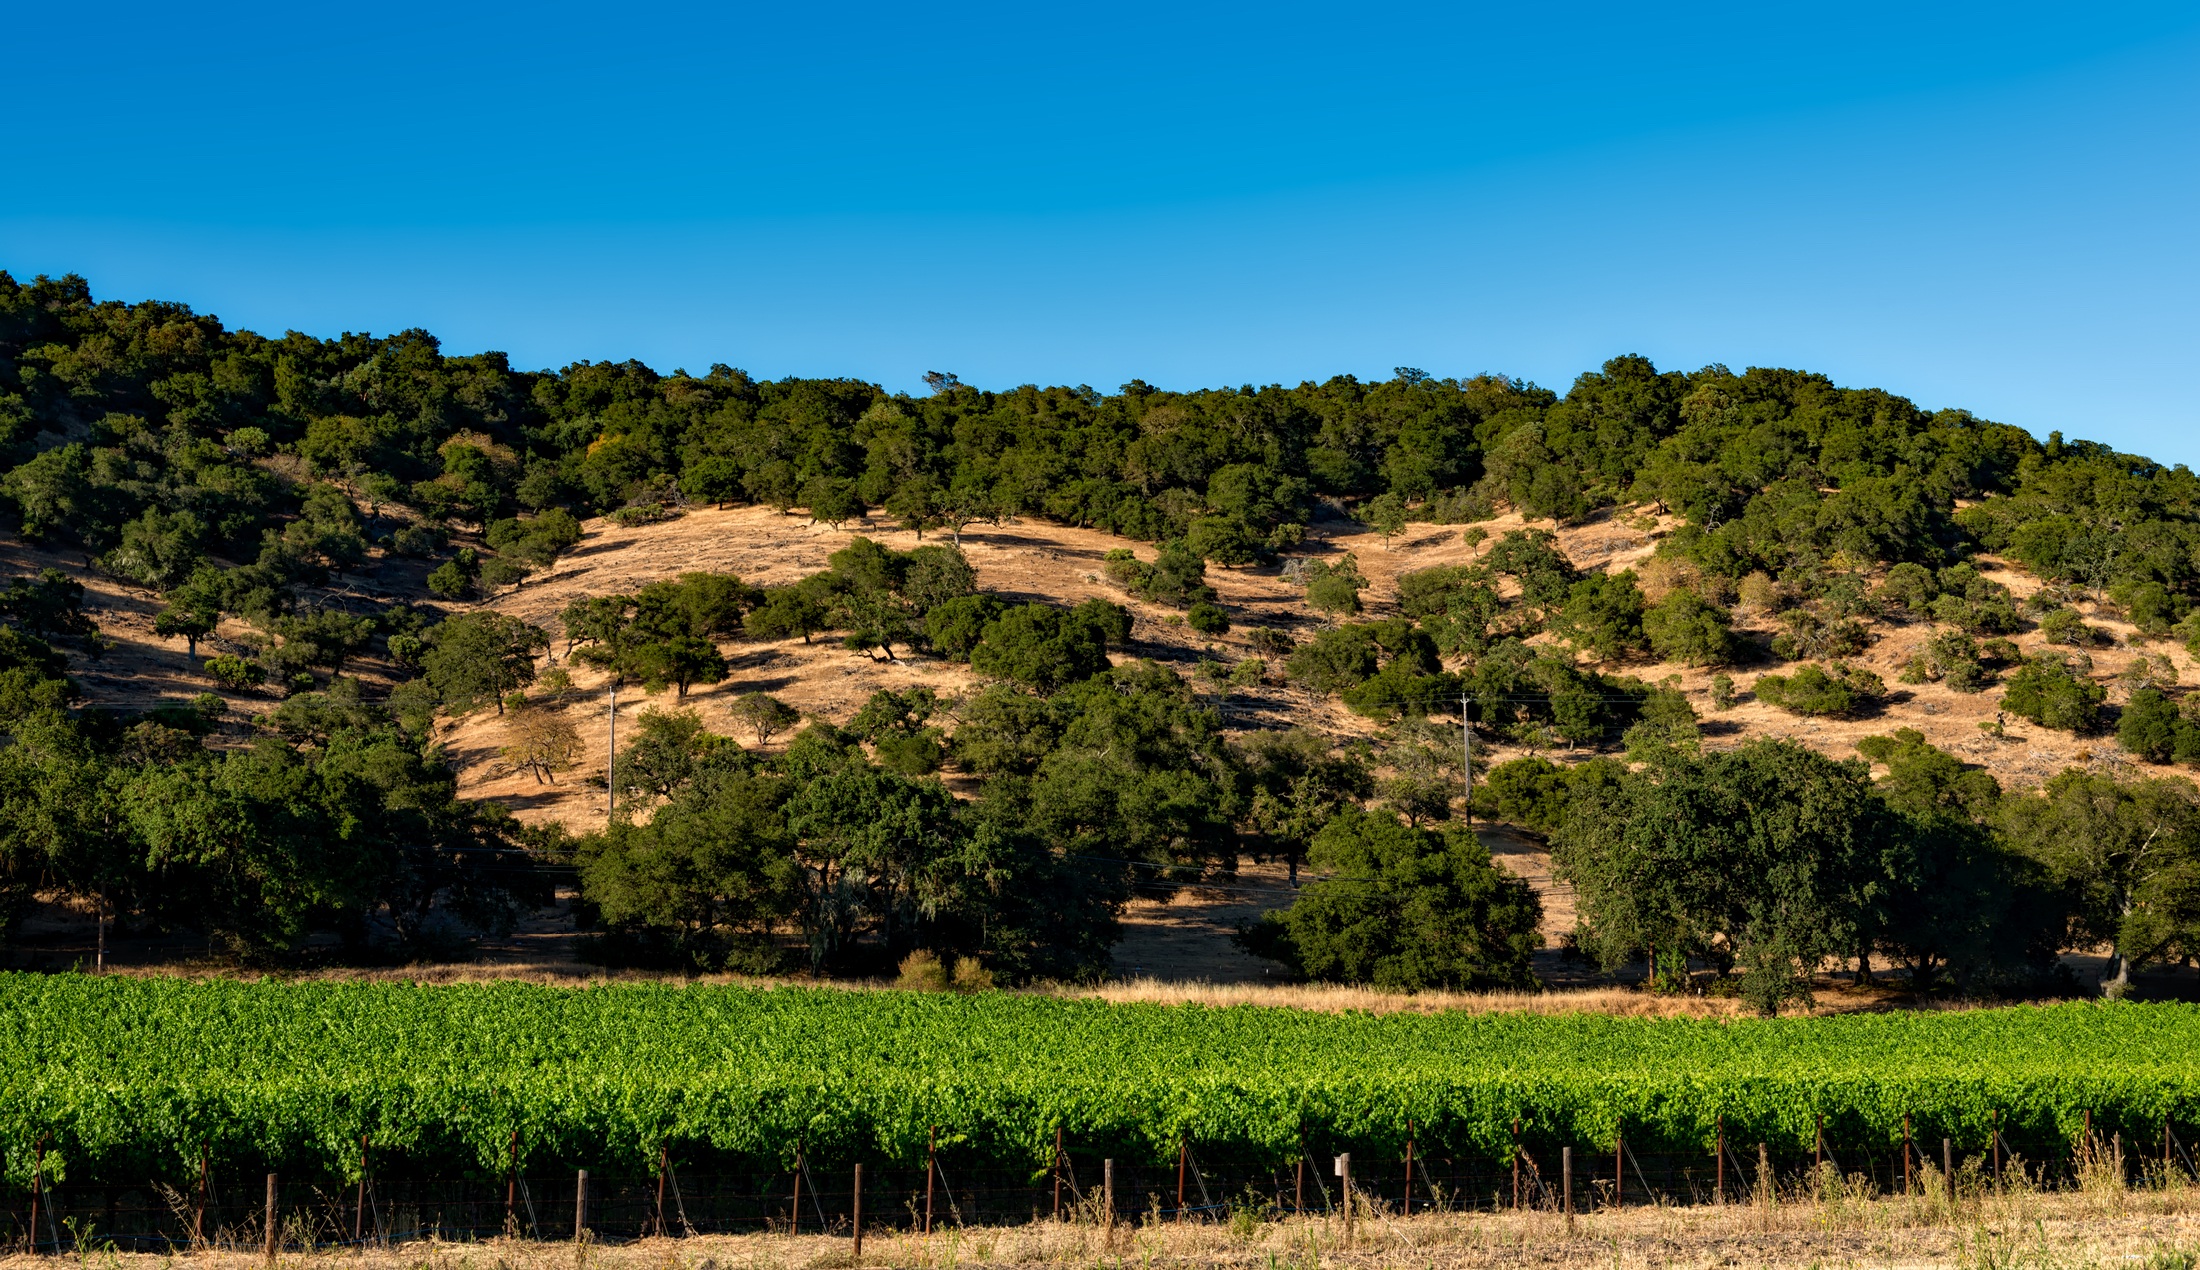
landscape, tree, nature, sky, vineyard, field, farm, meadow, countryside, hill, flower, valley, country, summer, rural, crop, scenic, soil, agriculture, tourism, california, plain, plants, outdoors, hills, hdr, mountains, grassland, grapes, plantation, plateau, beautiful, attractions, ecosystem, destinations, rural area, wine making, sonoma, napa valley